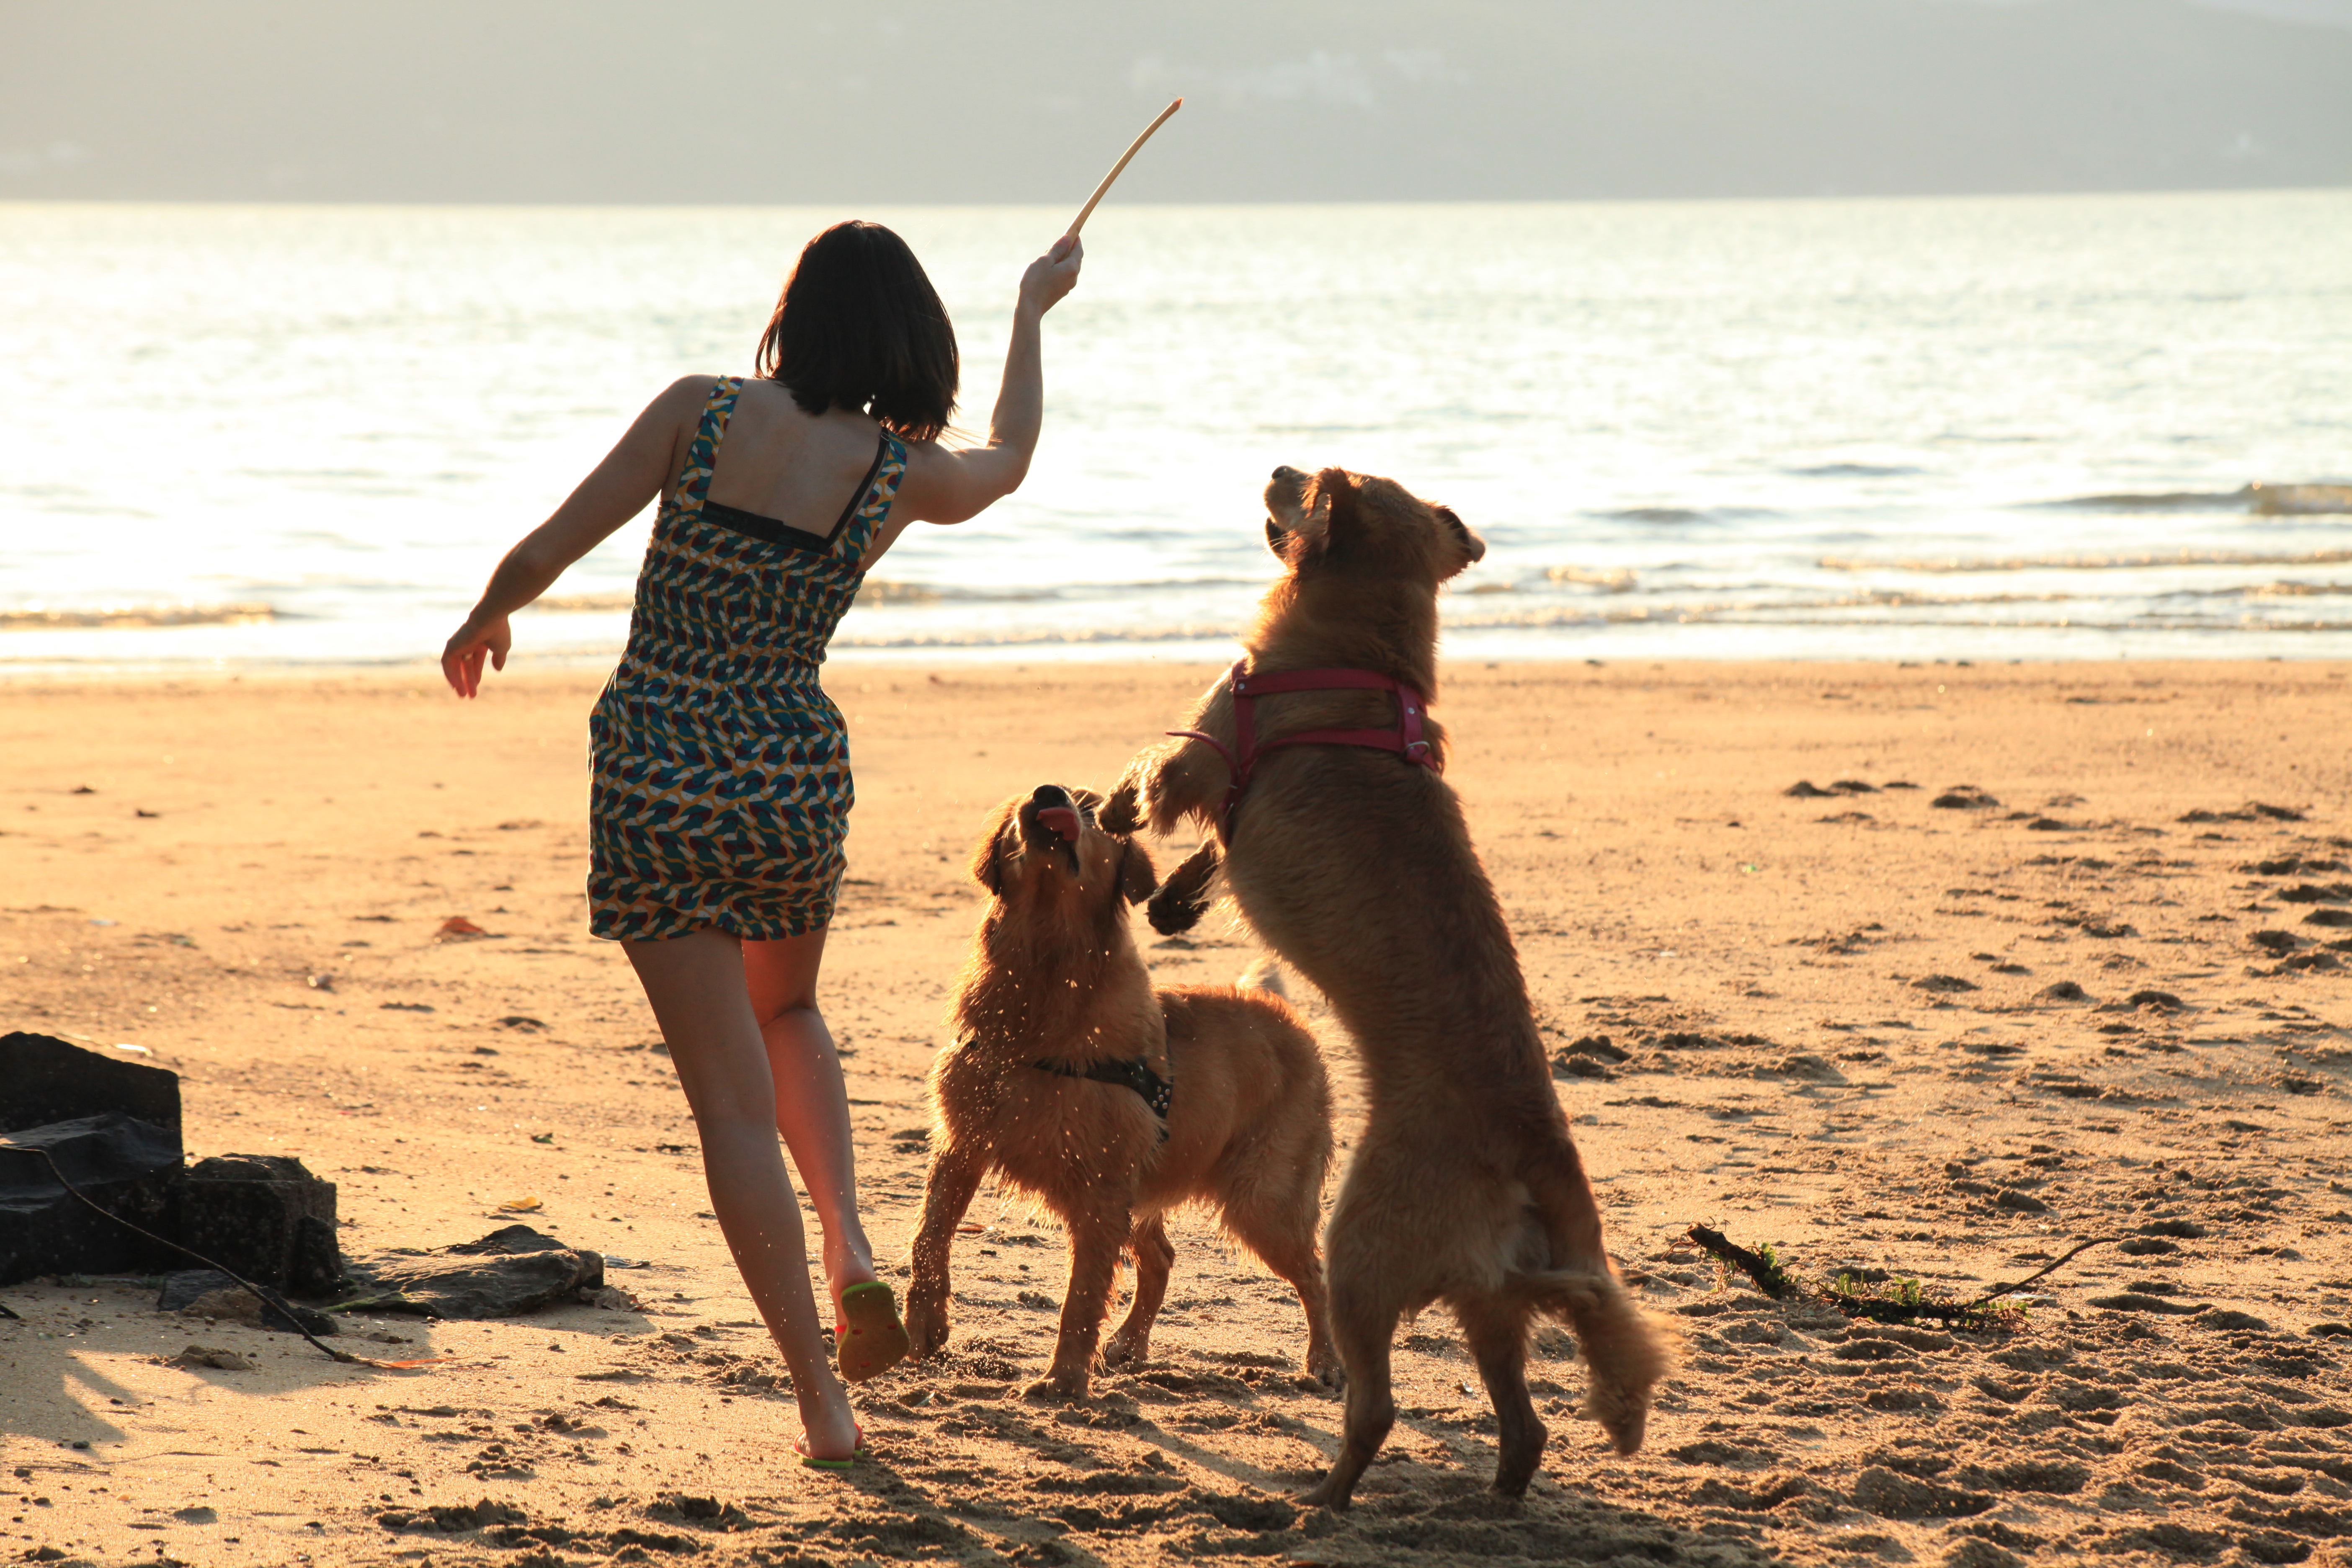
dogs, golden, river, water, playing, beach, sunset, sea, dry, girl, fur, stick, dog, People on beach, sky, vertebrate, People in nature, human body, carnivore, happy, standing, mammal, hat, fawn, horizon, travel, morning, landscape, leisure, wood, dog breed, fun, working animal, friendship, recreation, musical instrument, sand, shore, wind wave, coast, sporting group, evening, shadow, ocean, wave, sunrise, play, canidae, soil, vacation, tourism, holiday, tropics, sitting, child, working dog